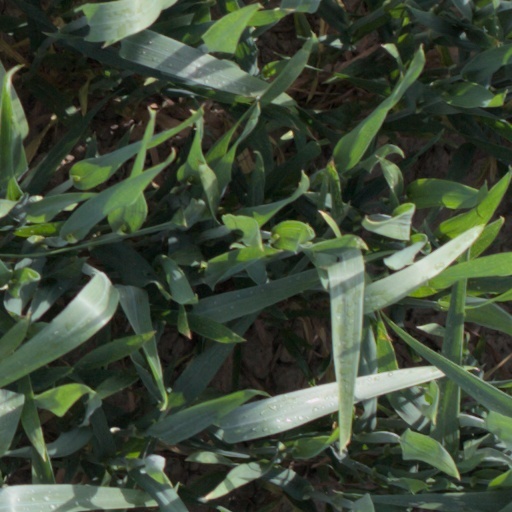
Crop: wheat